Thin shrink small outline package

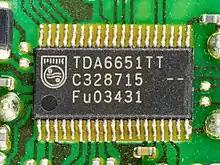
Philips TDA6651TT in TSSOP package

The Thin Shrink Small Outline Package (TSSOP) is a rectangular surface mount plastic integrated circuit (IC) package with gull-wing leads.